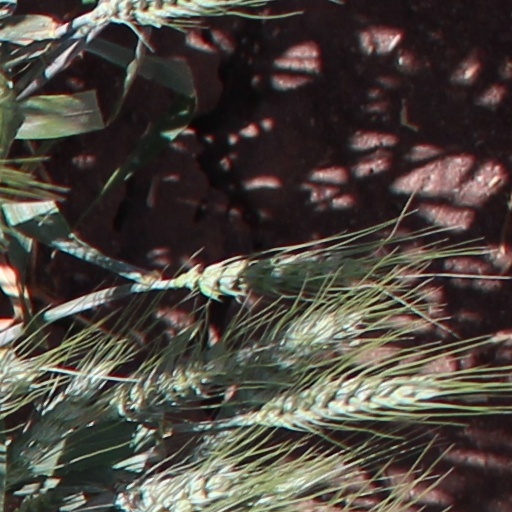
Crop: wheat